Sofia Minson

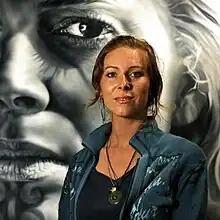
Sofia Minson with oil painting "The Other Sister"

Sofia Minson (born 1984) is a contemporary New Zealand oil painter of Māori (Ngati Porou), Swedish, English and Irish descent.